Shafi (director)

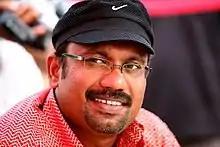
Shafi in 2008

Rasheed M. H. (18 February 1968 – 26 January 2025), known professionally as Shafi, was an Indian film director who worked in Malayalam cinema, best known for directing comedy films. He has also directed a Tamil film. Shafi made his directorial debut with "One Man Show" in 2001. Rafi of the Rafi Mecartin duo is his elder brother. Director Siddique is their uncle. Shafi started his film career in the mid-1990s by assisting director Rajasenan and the Rafi Mecartin duo.